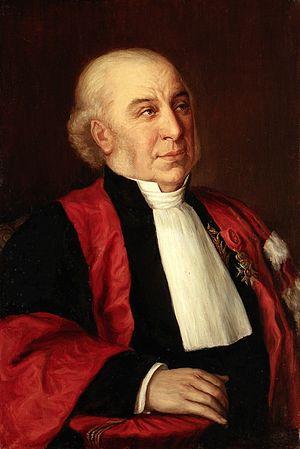
Joseph Bienaimé Caventou est un pharmacien français né à Saint-Omer, mort à Paris au 29 rue de La Sourdière le 5 mai 1877. Il a fait ses études à Paris, il suivait simultanément les cours de l'École de pharmacie et de la faculté des sciences. En 1816, entré à l'hôpital Saint-Antoine, il a à sa disposition un laboratoire qui lui permet de mener ses recherches. Il est élu à l'Académie de médecine en 1821. Il fut professeur de toxicologie à l'École de pharmacie de 1835 à 1860.